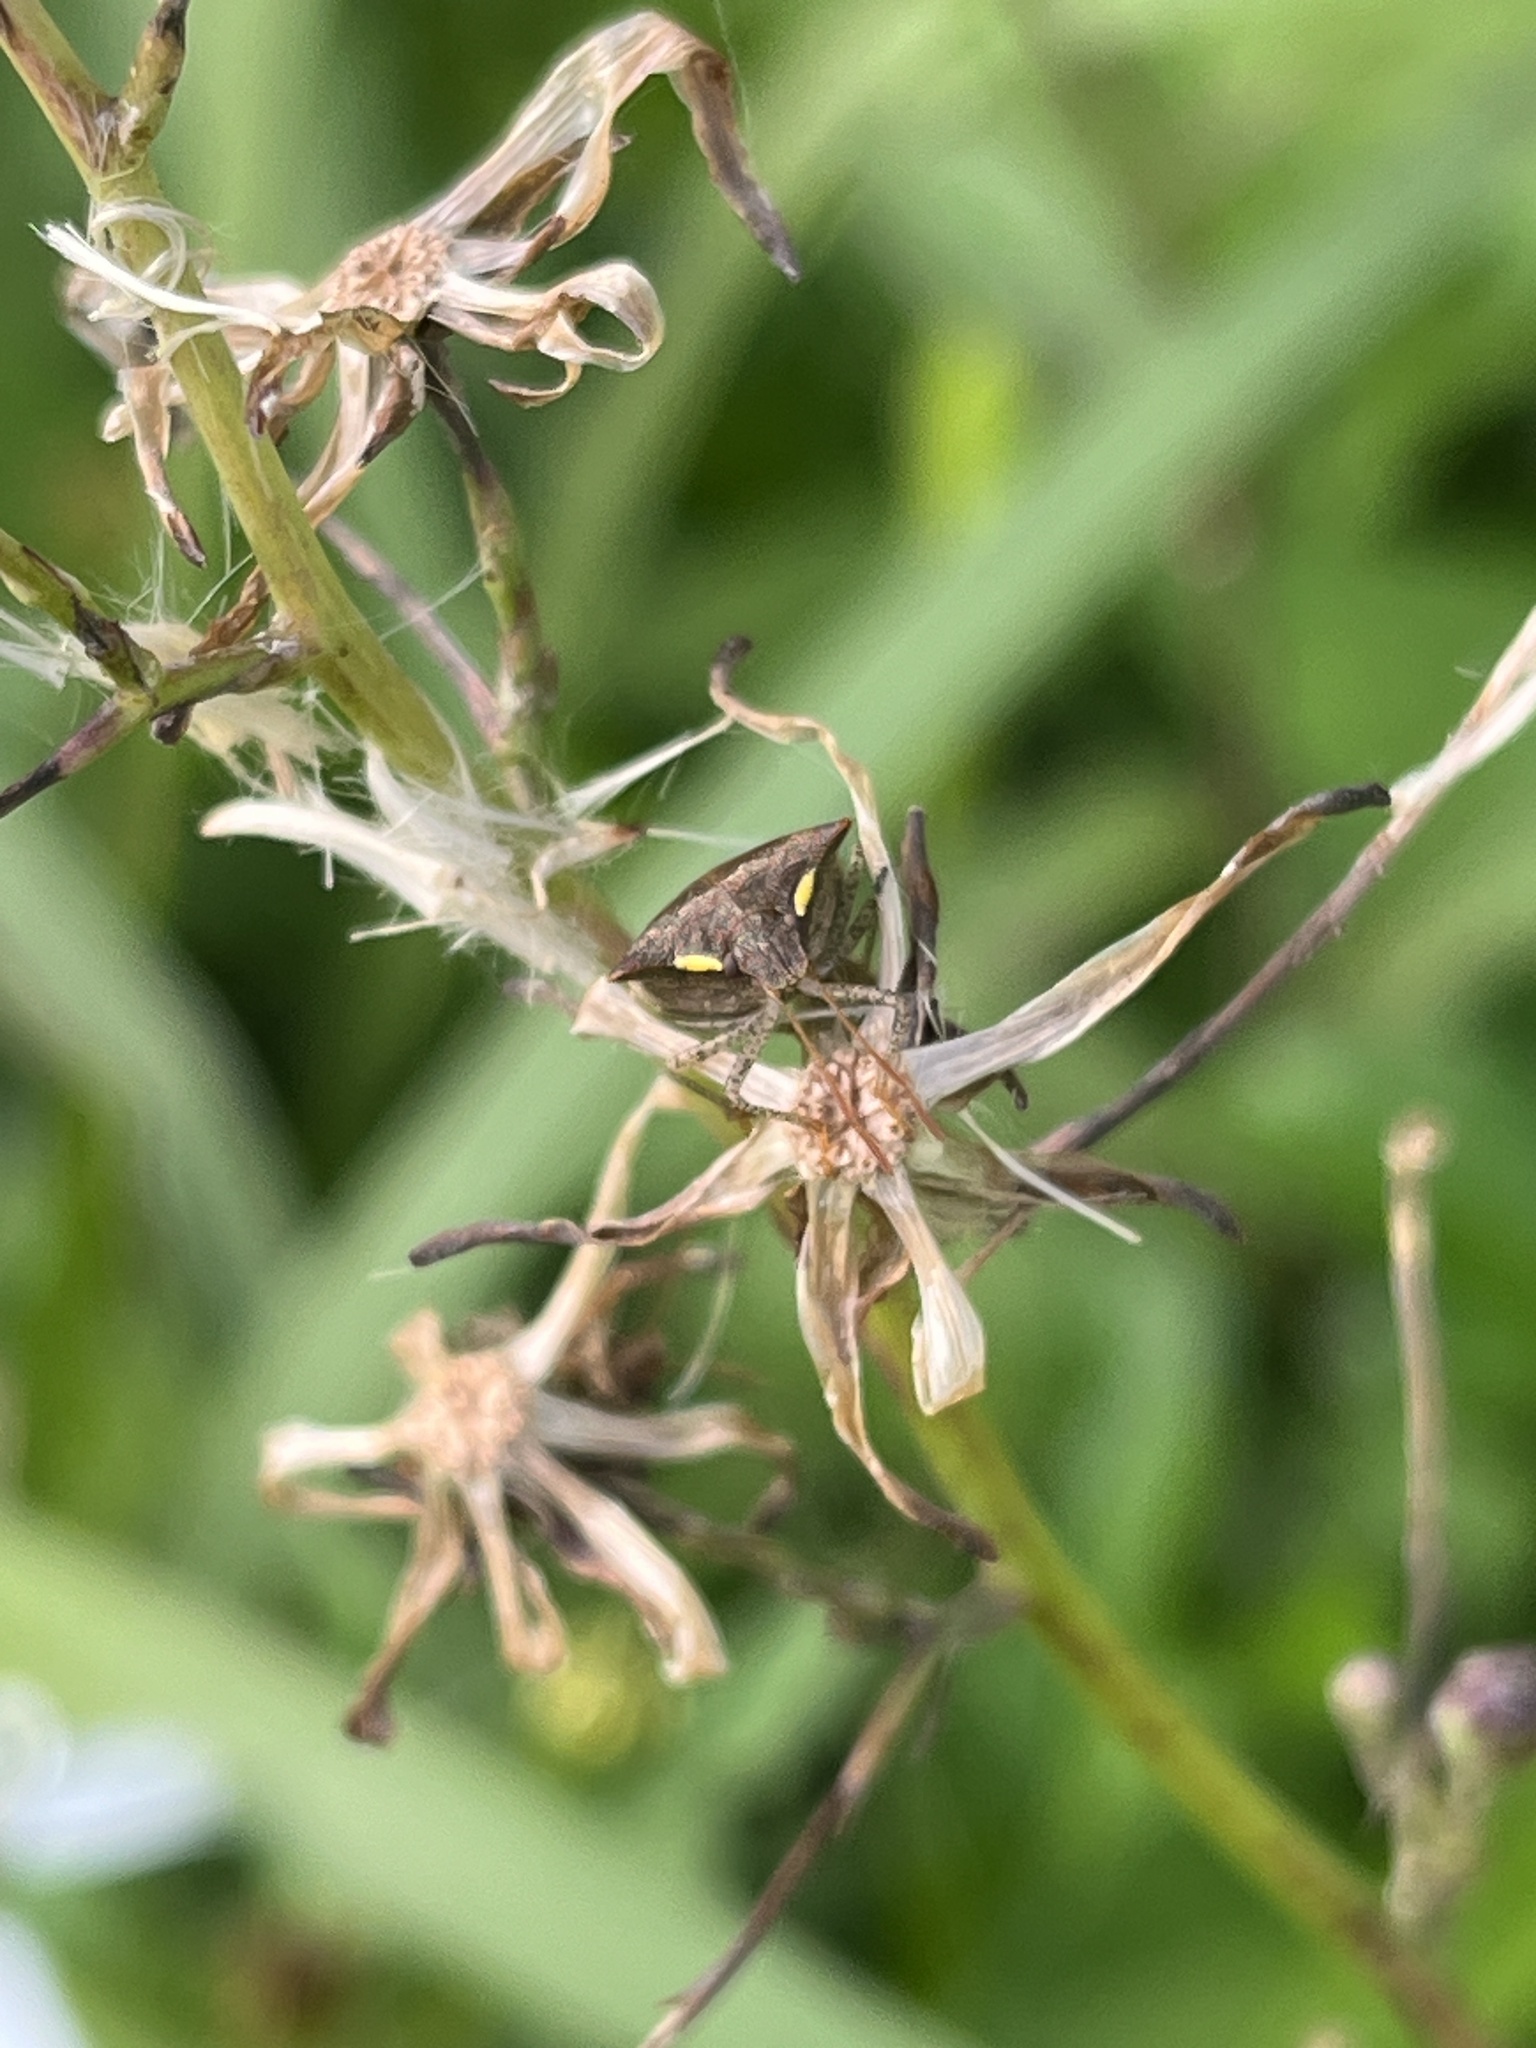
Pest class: stink_bug